Concept Composites MD03 Transat

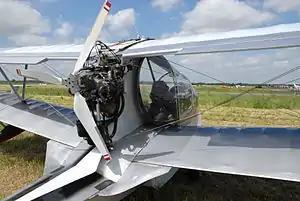

The Concept Composites MD03 Transat is a French amphibious flying boat ultralight and light-sport aircraft that was designed and produced by Concept Composites of Pouancé. The aircraft is supplied as a complete ready-to-fly-aircraft.